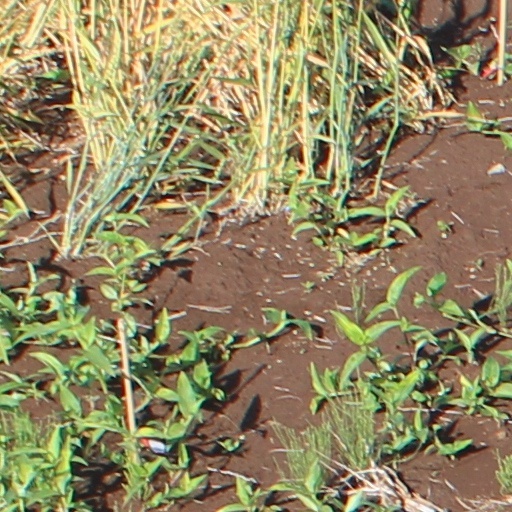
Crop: wheat